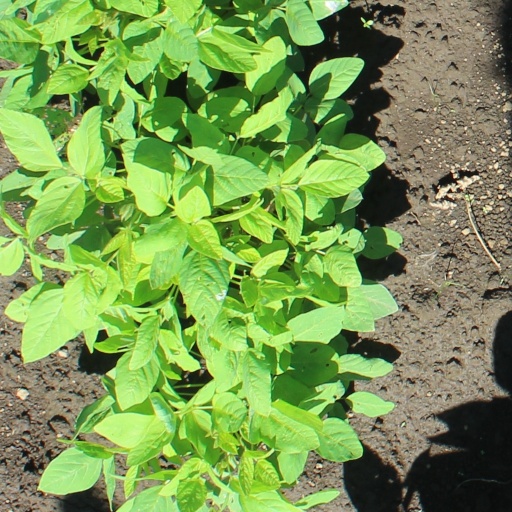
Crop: soybean